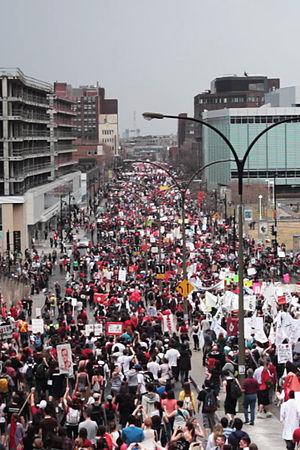
Manifestation contre la hausse des droits de scolarité, 22 mars, rue Berri, Montréal
La grève étudiante québécoise de 2012 désigne l'ensemble des événements, mouvement sociaux et perturbations induits par une grève étudiante générale et illimitée dans certains établissements d'enseignement supérieur québécois du 13 février au 7 septembre 2012. Cette grève étudiante, la plus longue et la plus imposante de l'histoire du Québec et du Canada, est principalement en réponse à l'augmentation projetée des droits de scolarité universitaires pour la période 2012 à 2017 dans le budget provincial 2012-2013 du gouvernement du Parti libéral de Jean Charest. L'élection du gouvernement péquiste de Pauline Marois le 4 septembre 2012 et l'annulation par décret de la hausse des frais de scolarité entraine de facto la cessation du conflit.
Une grève étudiante est un événement au cours duquel des étudiants cessent d'aller en cours et bloquent généralement l'accès des salles de cours aux autres étudiants et aux professeurs, et manifestent.